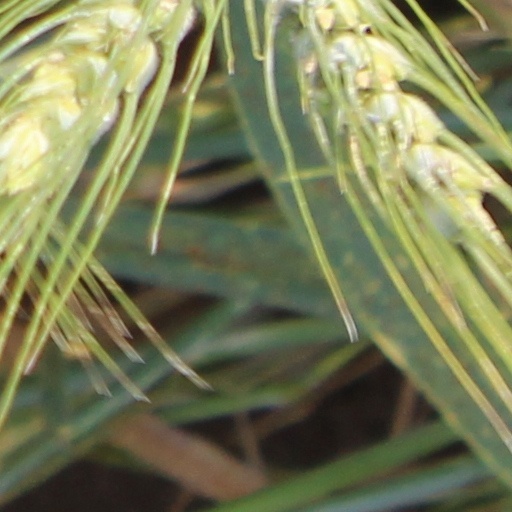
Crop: wheat